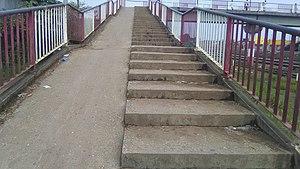
Les handicapés se déplaçant par les fauteuils roulants sont désormais pris en compte dans l'aménagement des voies d'accès à certains endroits. This is an image with the theme ""Africa on the Move or Transport"" from: Cameroon"